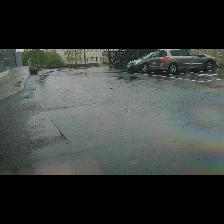
Label: NonHuman